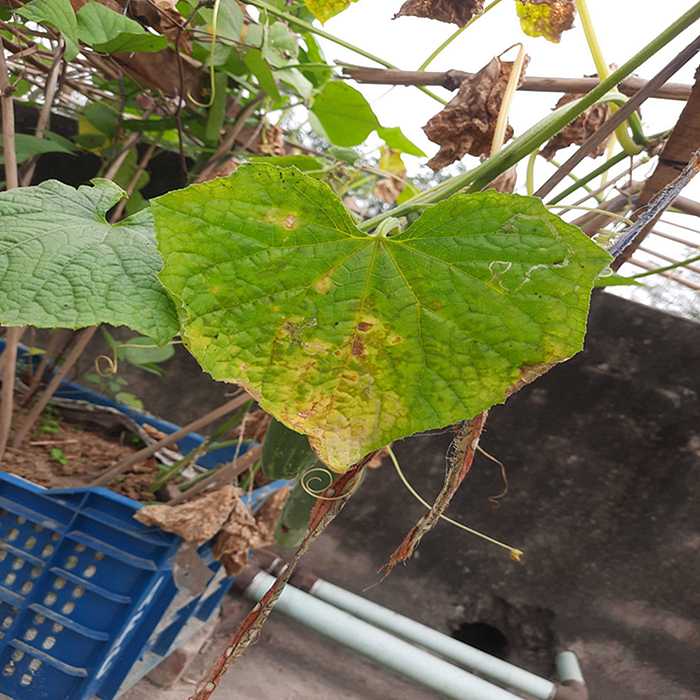
Plant: Cucumber
Label: Anthracnose lesions